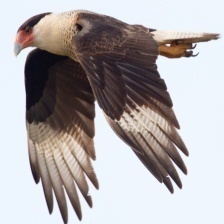
Species: CRESTED CARACARA
Scientific name: CARACARA CHERIWAY